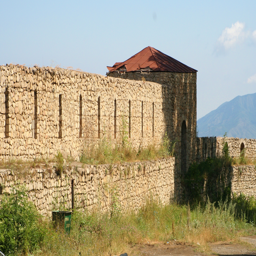
protective walls in the city big cliff on the other side